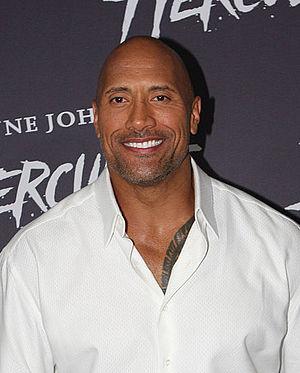
Fast and Furious 8, ou Le Destin des dangereux au Québec, est un film d'action américain réalisé par F. Gary Gray, sorti en 2017.